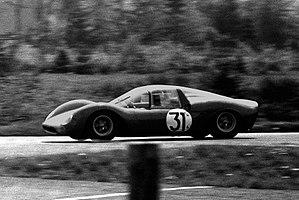
Lorenzo Bandini est un pilote automobile italien, né le 21 décembre 1935 à Barqa en Cyrénaïque, une région de la Libye et mort le 10 mai 1967 d'un accident survenu au GP de Monaco.
Dino ou Ferrari Dino est un constructeur automobile italien, filiale de Ferrari, créé par Enzo Ferrari, en souvenir et hommage de son fils Dino Ferrari, pour concevoir et fabriquer entre 1965 et 1976, une gamme de voiture GT de prestige et de voitures de course, à moteur V6 et V8 Dino.